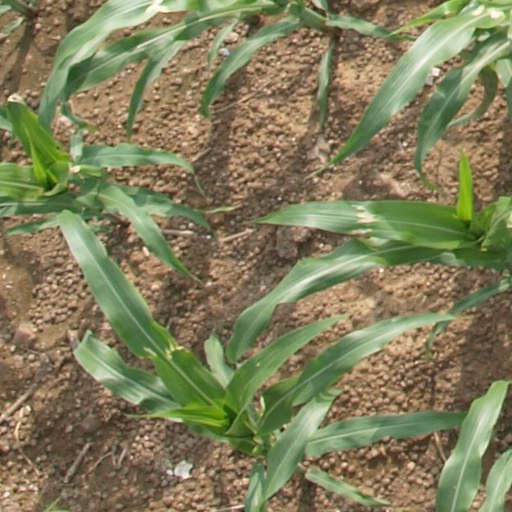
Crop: maize; corn